Frederiksen I Cabinet

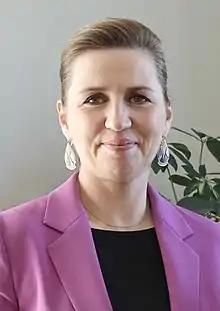
Frederiksen in 2022

The Frederiksen I Cabinet took office on 27 June 2019 and succeeded the Lars Løkke Rasmussen III Cabinet following the 2019 Danish general election. Headed by Prime Minister Mette Frederiksen, it was a minority government consisting of the Social Democrats. It relied on parliamentary support from the Red–Green Alliance, the Socialist People's Party, and the Social Liberal Party.